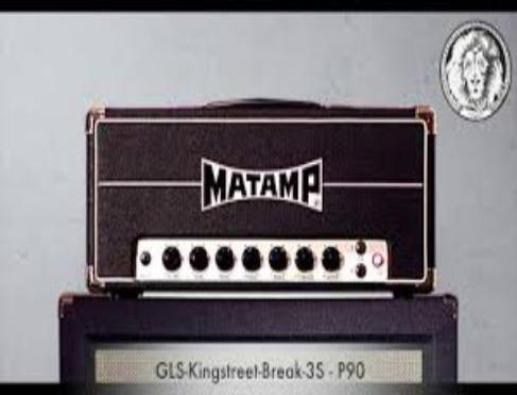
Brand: matamp
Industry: Others